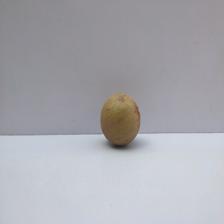
Size: Small